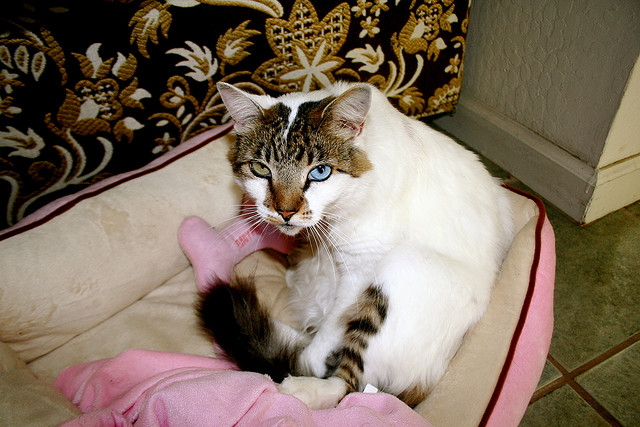
user: Given an image and a question. Answer the question in a short answer. Question: What is the name of the eye condition this cat has? Short Answer:
assistant: heterochromia